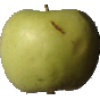
Label: Apple Golden 3